Derek Branning

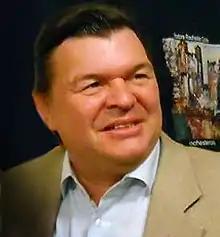
Jamie Foreman ("pictured") was nominated for Best Newcomer 2012 and Best Villain from the All About Soap Awards and Derek is often described as "dodgy" and a "psycho".

For his portrayal of Derek, Foreman earned a nomination for Best Newcomer at the 2012 British Soap Awards. While the character received a nomination for Best Villain from the All About Soap Awards. BT's Tim Guest described Derek as "dodgy" and branded him a "psycho." "The Guardian" Stuart Heritage called Derek Max's "malevolently pudding-faced newcomer brother." Tony Stewart of the "Daily Mirror" described Derek's arrival: "What a busy time bad boy Derek Branning has of it. He terrorises Roxy, sleeps with Rainie and then turfs out some squatters for Janine. "Some men are born rotten," Fat Pat declares. "Derek's one of the worst." Stewart later called Derek a "vicious and sadistic thug" and despite criticising some of the character's storylines, described Foreman's performance in the role as "superb." He also said "wearing a heavy overcoat and a 1920s-style newsboy flat cap, Derek looks as though he could easily be one of Al Capone's hoodlum". He also added that Derek may be the "most vicious villain in Soapland". Kate White from "Inside Soap" named Derek as the best new soap opera character of 2011. She added that the "brutish Derek stormed into Albert Square and scared the bejesus out of everyone". "The Guardian" Sarah Dempster said that Derek played by Foreman has the "face of a dyspeptic pug and the charm of an abandoned Threshers." She added: "Within seconds of his arrival the bastard was crashing through the Square like a herniated tank, spraying wide-boy aphorisms everywhere, insulting Pat's earrings, calling Michael Moon's handshake "a bit mincey" and banging on about his time "inside" and ow fings ain't wot they used to be wot wiv the lack of "respect" and the current proliferation of Liffooanians."